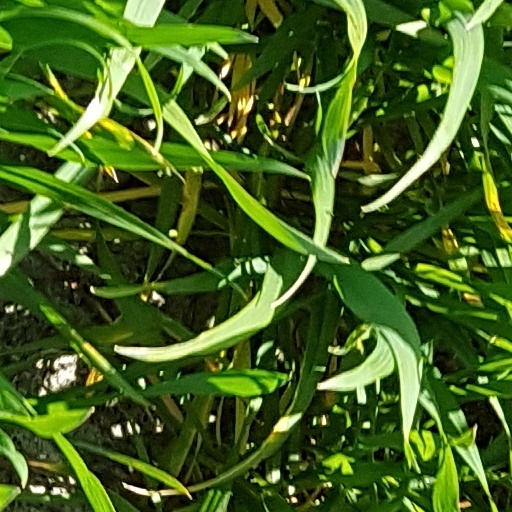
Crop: wheat